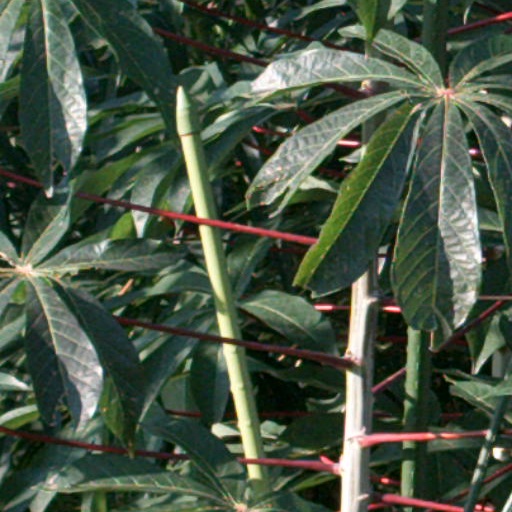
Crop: cassava